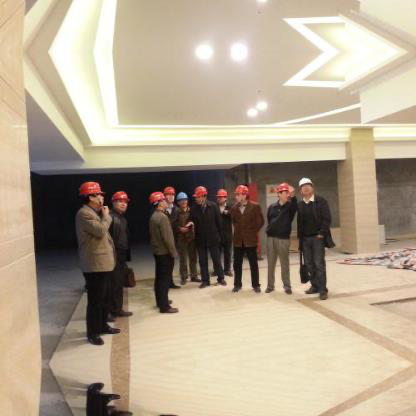
Objects in the image:
label: helmet
label: helmet
label: helmet
label: helmet
label: helmet
label: helmet
label: helmet
label: helmet
label: helmet
label: helmet